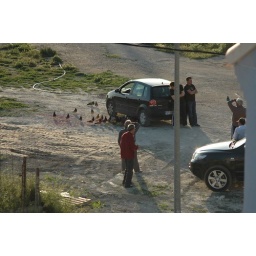
The birds land and hide under the cars